Nicarao people

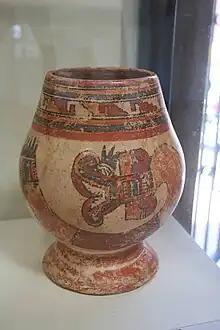
Nicarao vase depicting Quetzalcoatl (800-1350 CE), near the Asososca lagoon (Managua), Nicaragua

At the time of Spanish arrival, Gil González Dávila traveled to western Nicaragua with a small army of just over 100 men made up of conquistadors and their Tlaxcalteca allies. They explored the fertile western valleys and were impressed with the Nahua and Oto-manguean civilizations for the vast amounts of food they had in addition to their flourishing markets, permanent temples, and trade network. Despite the good first impression however, Dávila referred to the Nahuas and Chorotegas as "los rojos" ("the reds" in Spanish), and their children as "rojitos" ("little red kids" in Spanish) which were derogatory terms based on skin color.